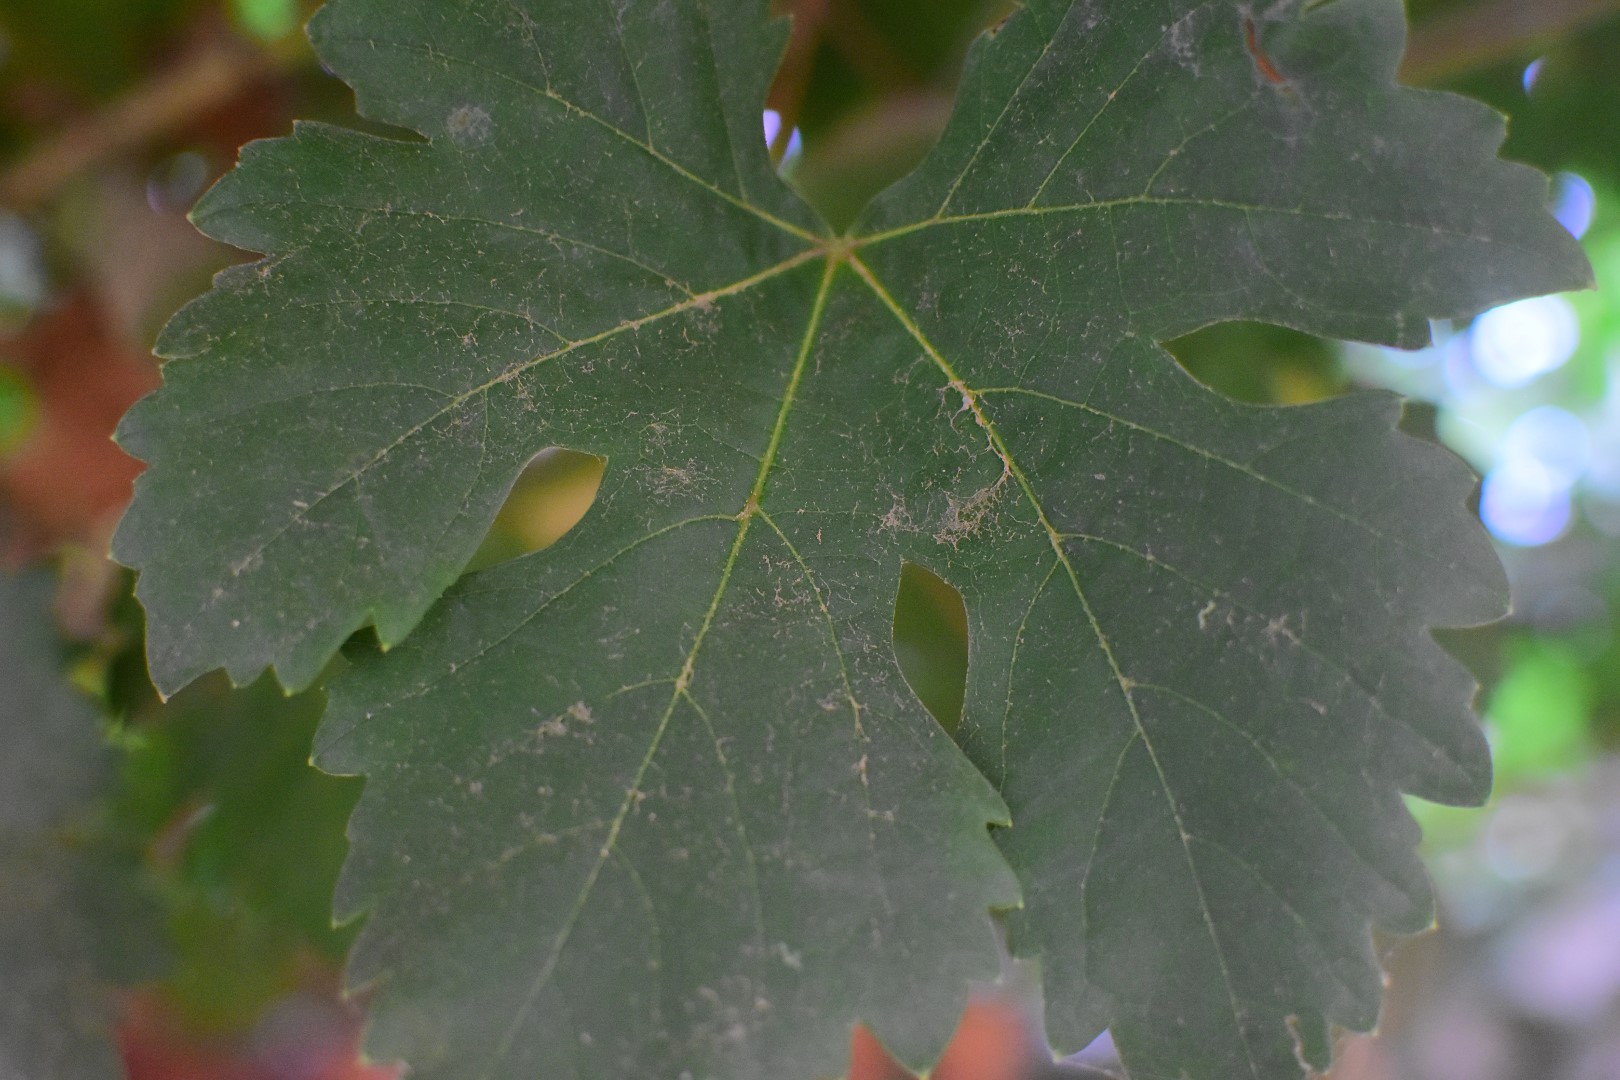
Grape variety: Aswud Balad